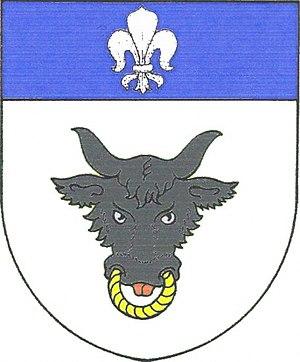
Věchnov est une commune du district de Žďár nad Sázavou, dans la région de Vysočina, en République tchèque. Sa population s'élevait à 341 habitants en 2019.